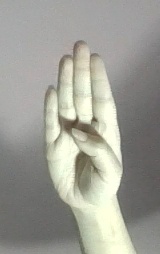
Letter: kaaf